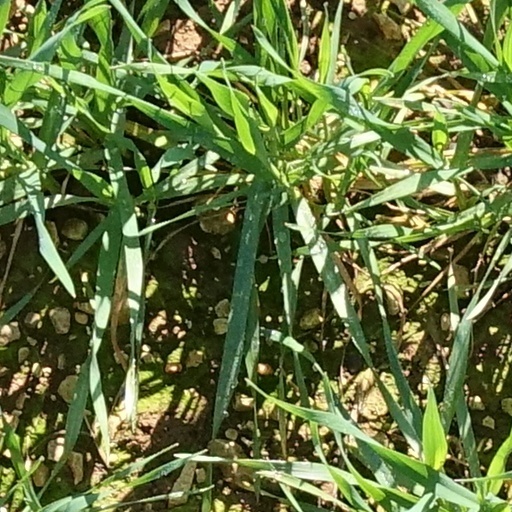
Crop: wheat